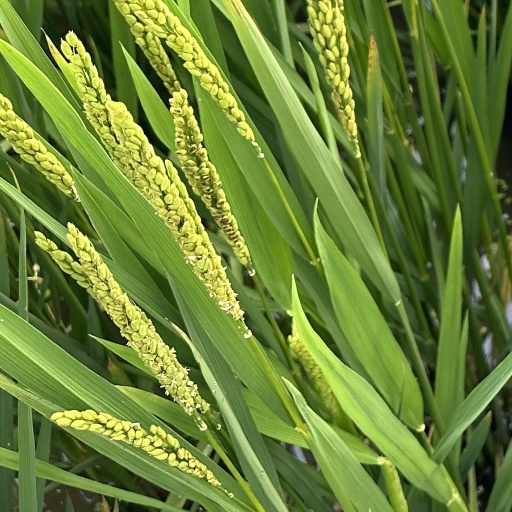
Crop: rice